Andrej Žarnov

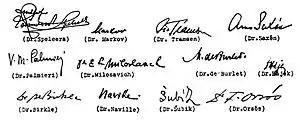
Signatures of the members of the Katyn Commission

Andrej Žarnov, born František Šubík, (November 19, 1903 in Kuklov (Kukló), Austria-Hungary "(today:Slovakia)" – March 16, 1982 in Poughkeepsie City, New York, United States) was a Slovak Catholic modernist (Catholic Moderna) writer and physician.